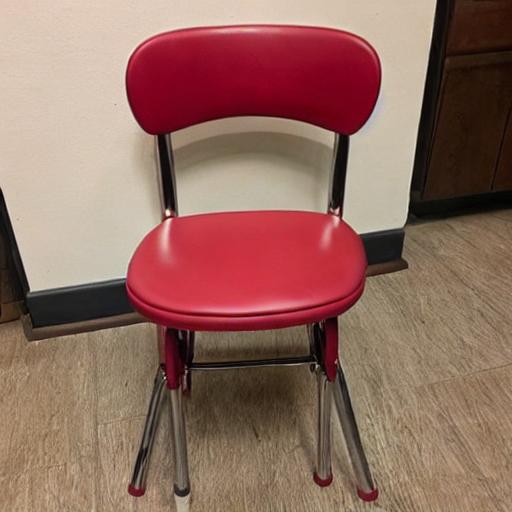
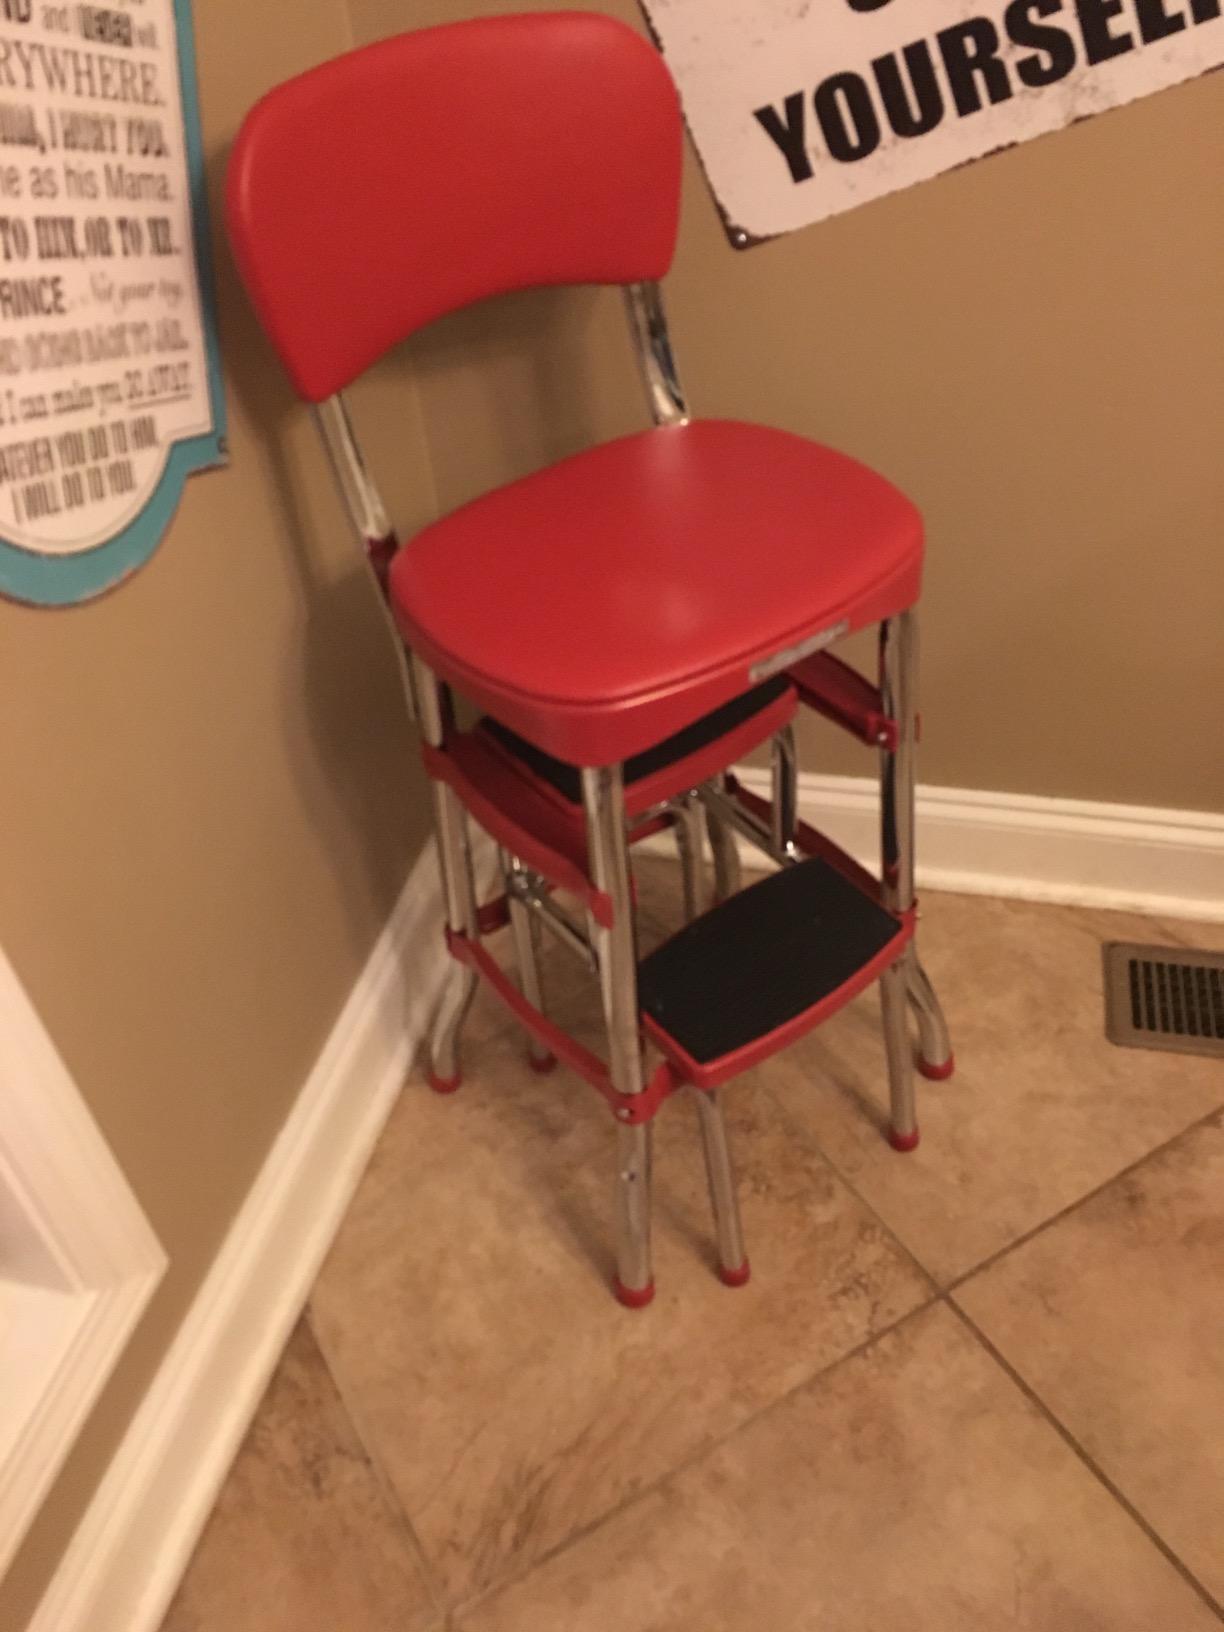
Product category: items_chair
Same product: no